Occupy Houston

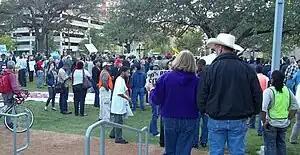

Occupy Houston is a Houston, Texas-based activist group Occupy Houston was a collaboration that has included occupation protests that stand in solidarity with Occupy Wall Street. The planned occupation officially started in Houston, Texas on Thursday October 6, 2011 when protesters returned from JP Morgan Chase Tower to establish an encampment at Hermann Square Plaza. During the JPMorgan Chase demonstration there were not any confrontations with the police and numerous different passerby were reported to have sympathized with the tone of the protesters. That same night the police were reported to have commented on how well behaved the protesters were.